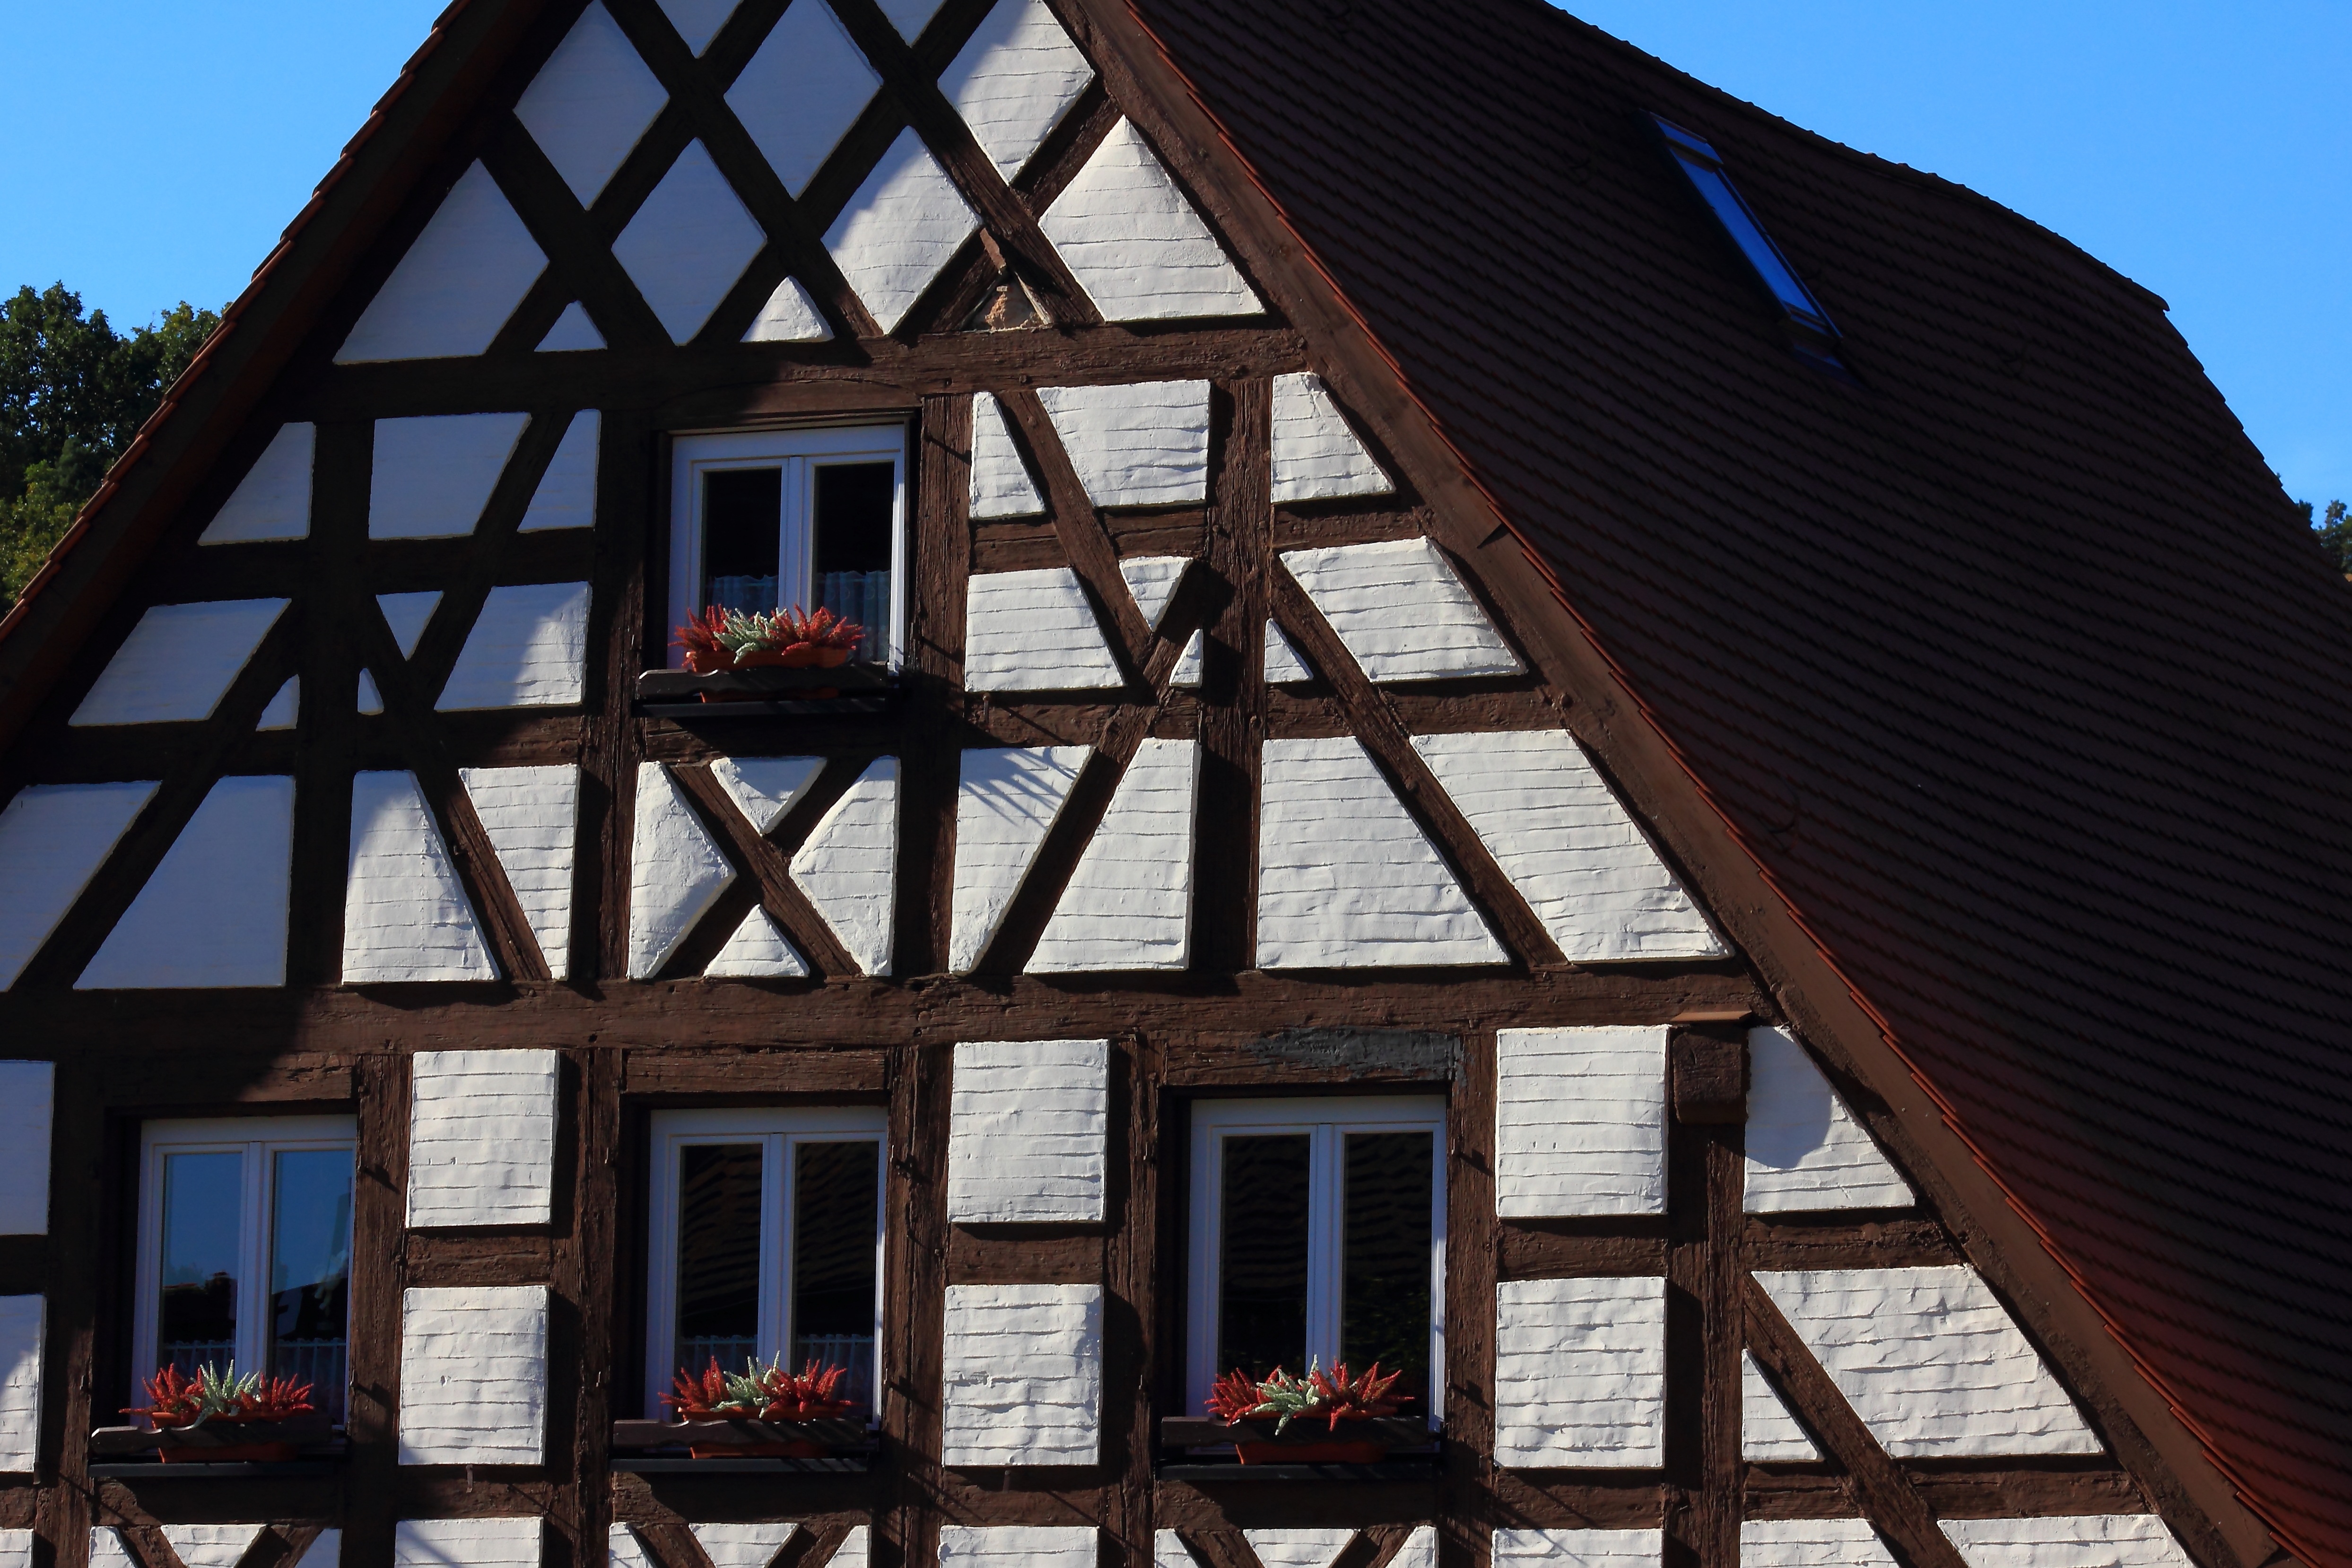
architecture, wood, house, window, roof, building, home, cottage, facade, property, estate, historically, siding, truss, swiss francs, outdoor structure